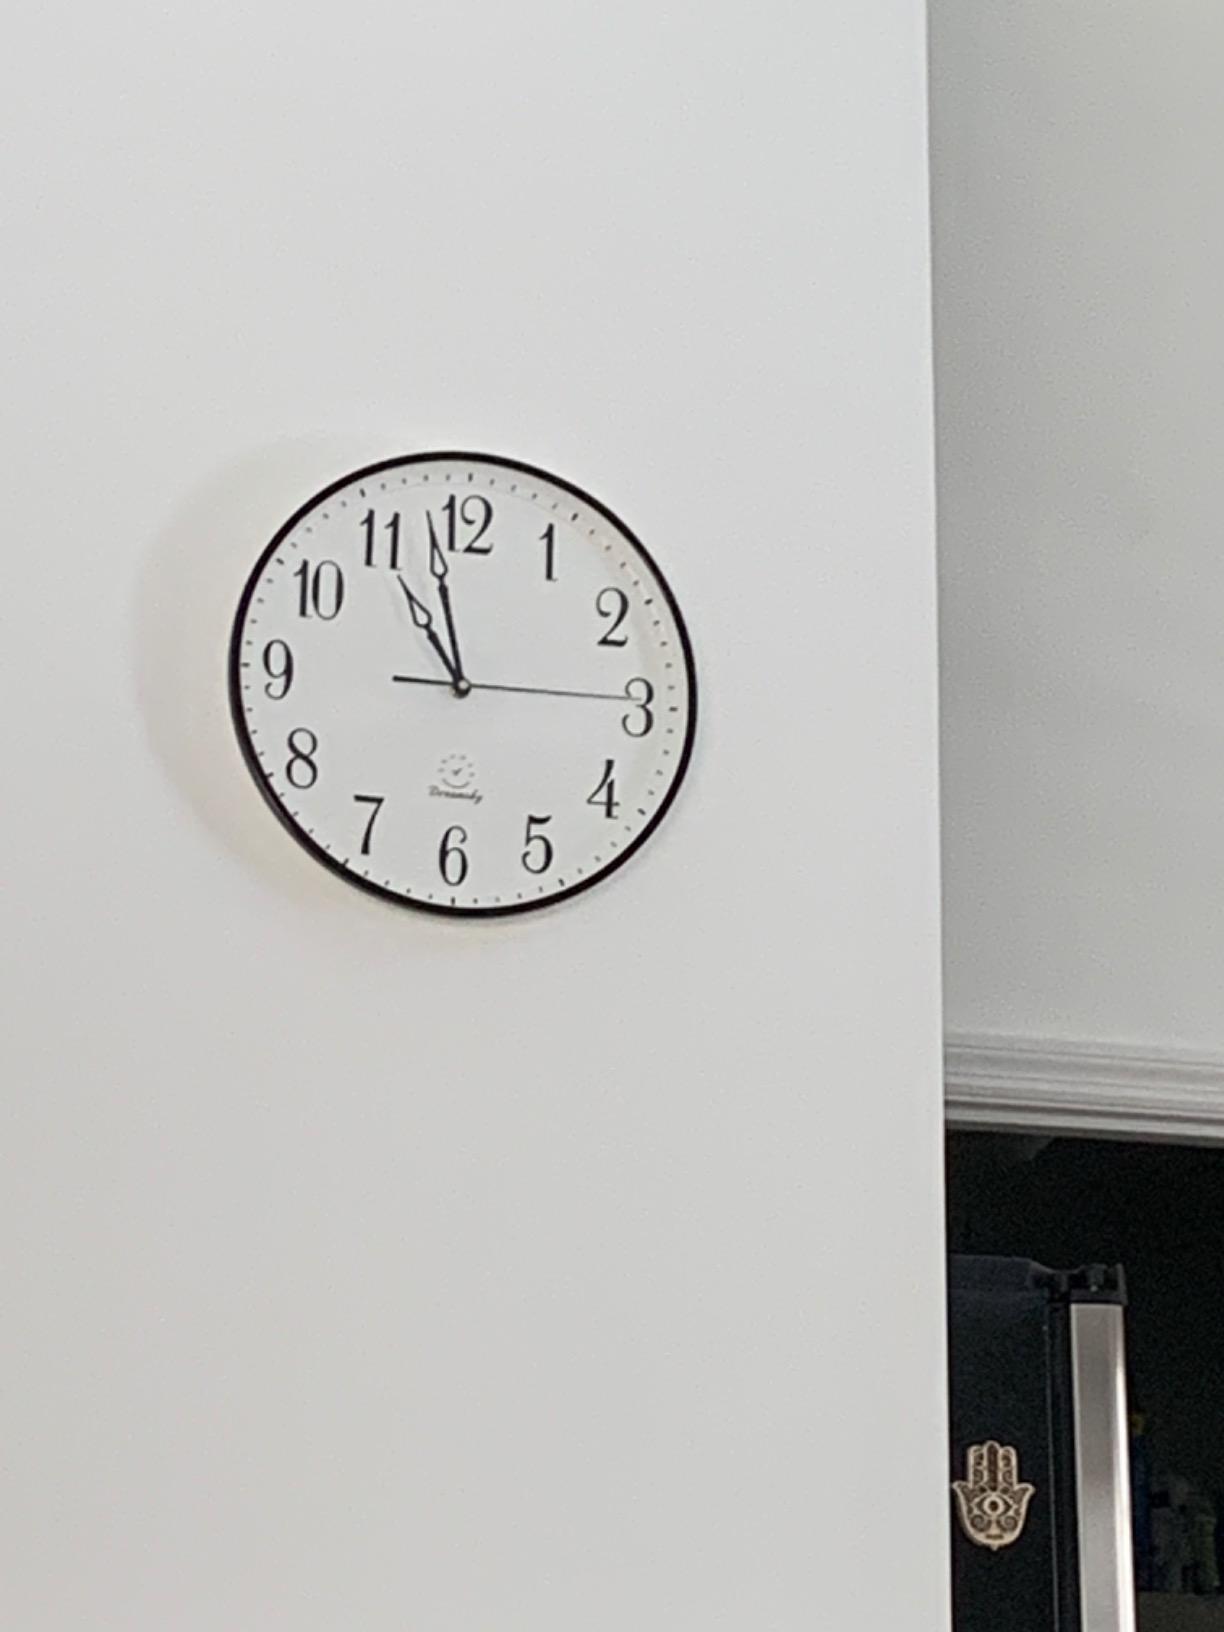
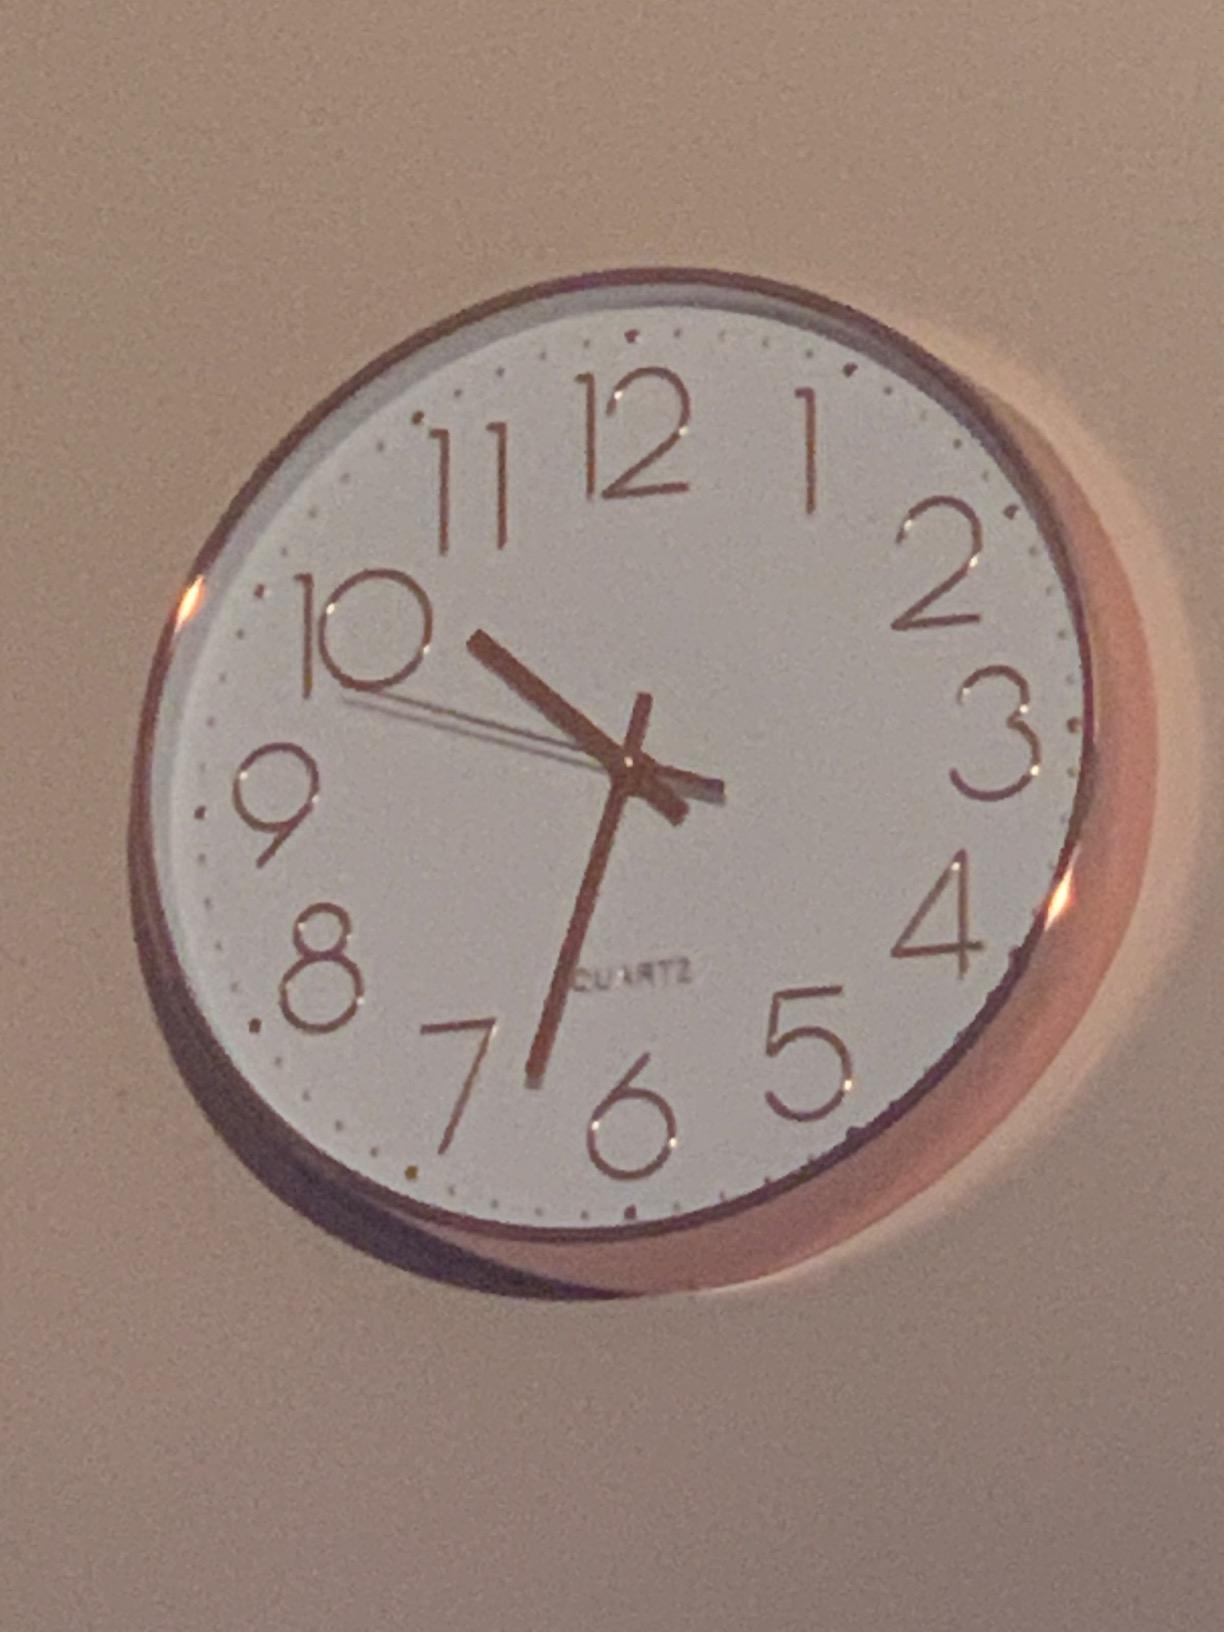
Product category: clock
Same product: no